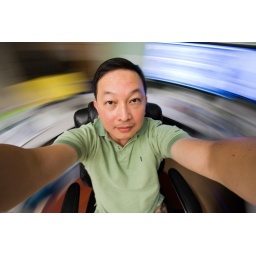
Time goes by like a blur even after many hours sitting at the office desk.